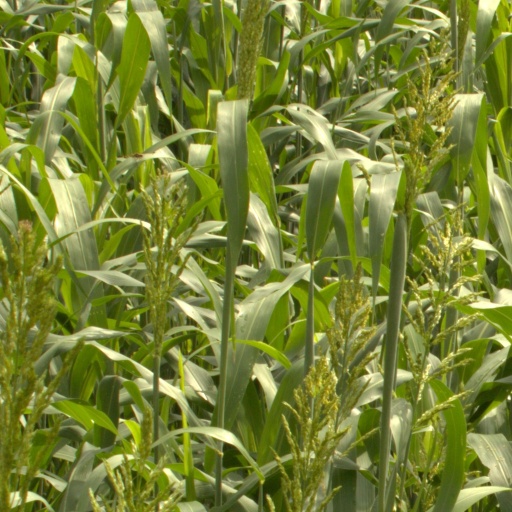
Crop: sorghum